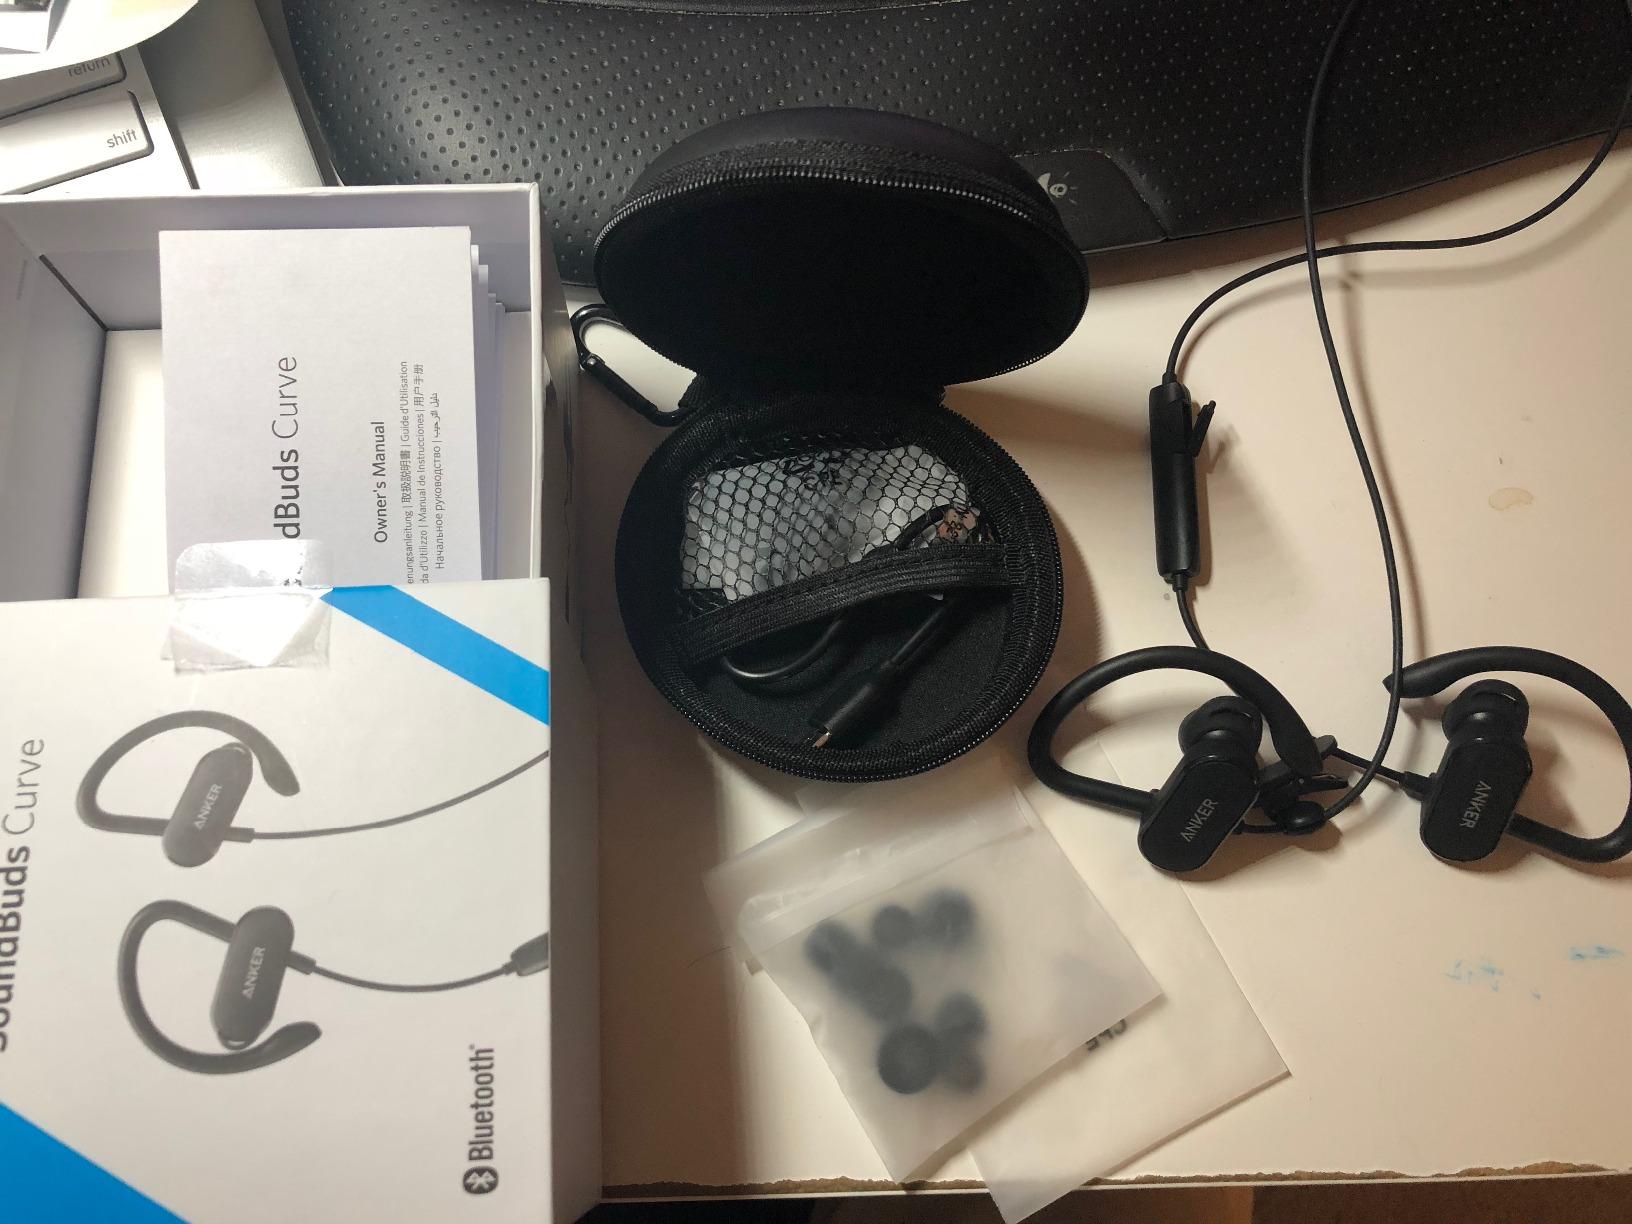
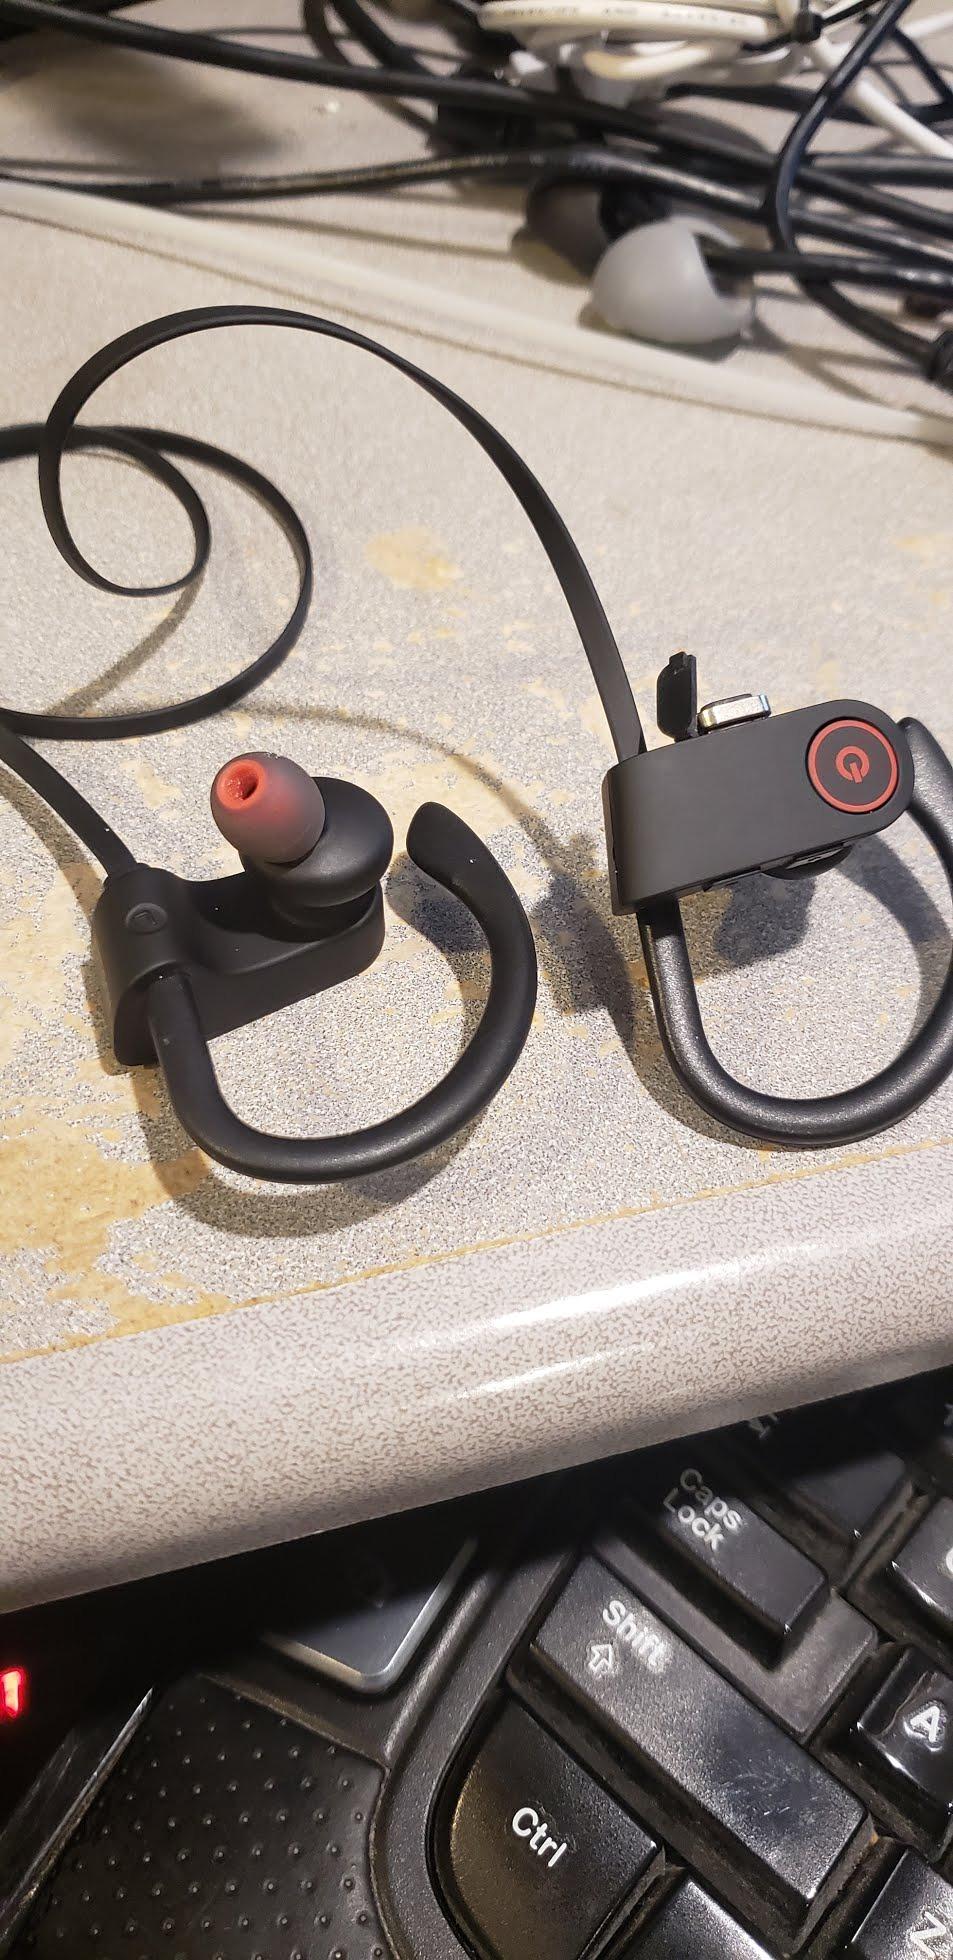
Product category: headphones
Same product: no